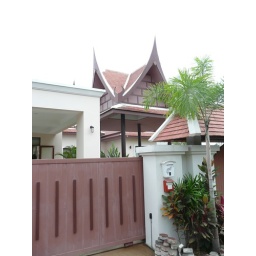
A cool house on the road near the elephant..